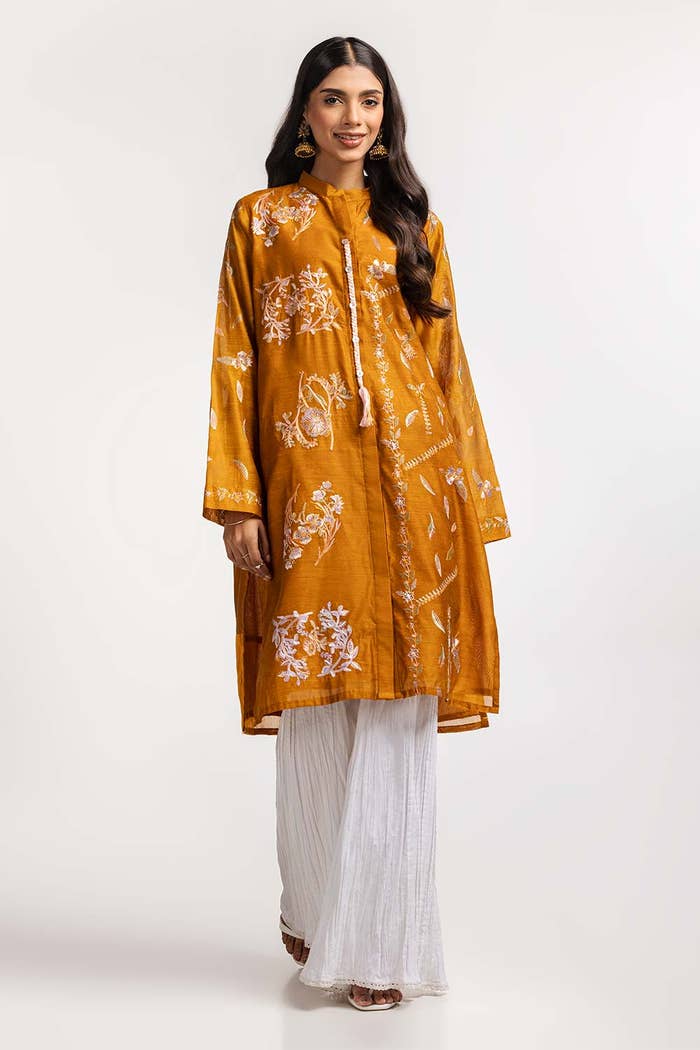
gold multi embroidered kurta